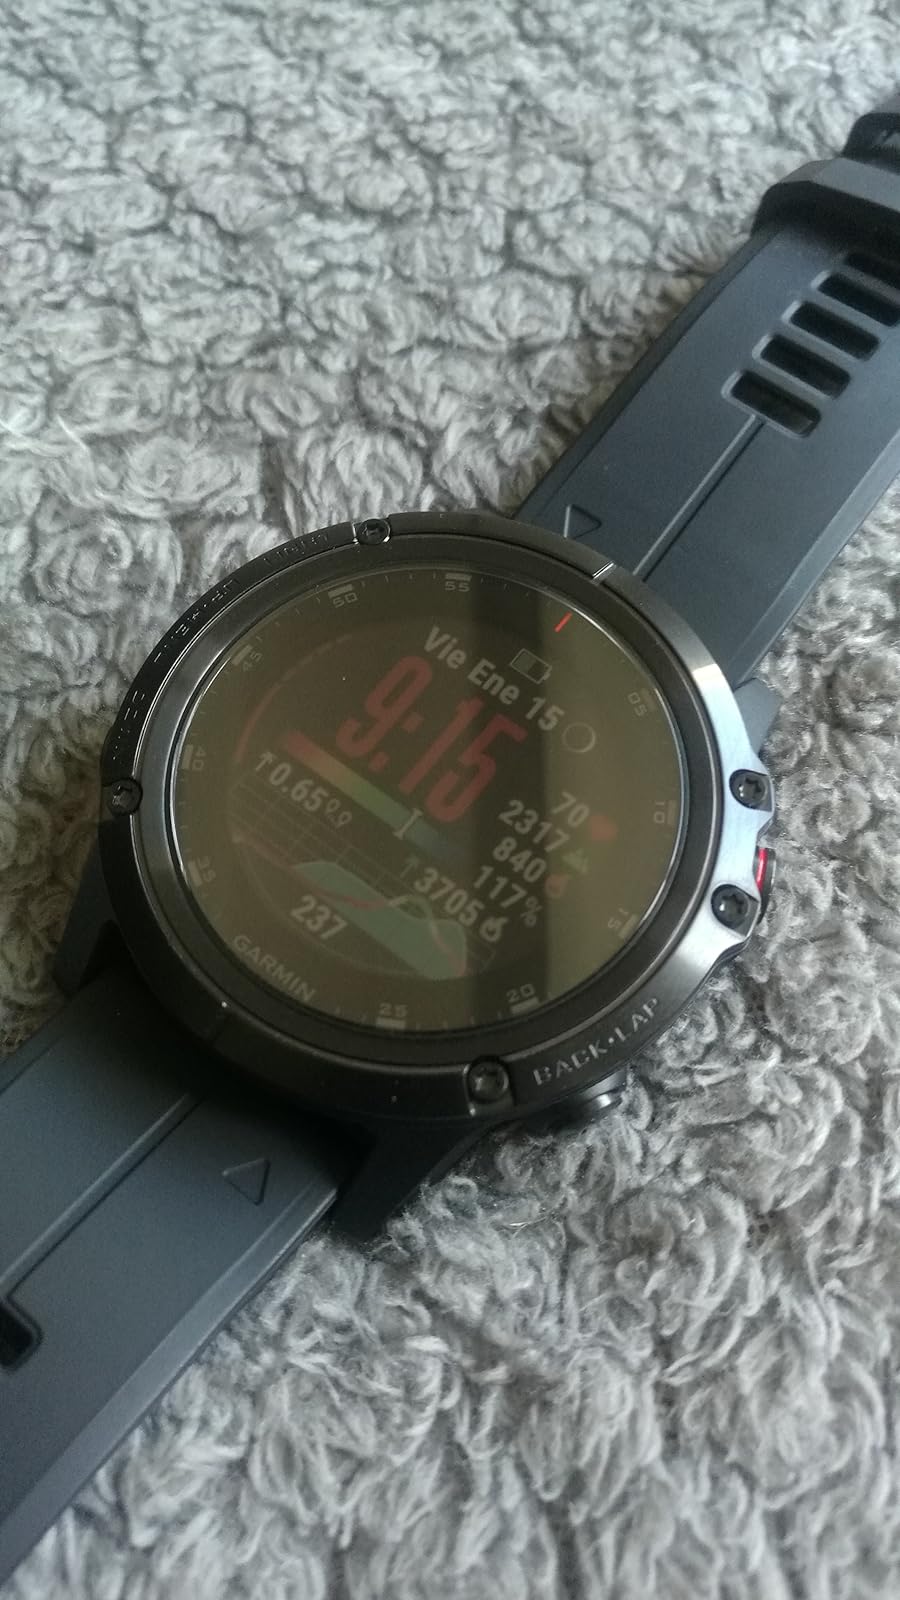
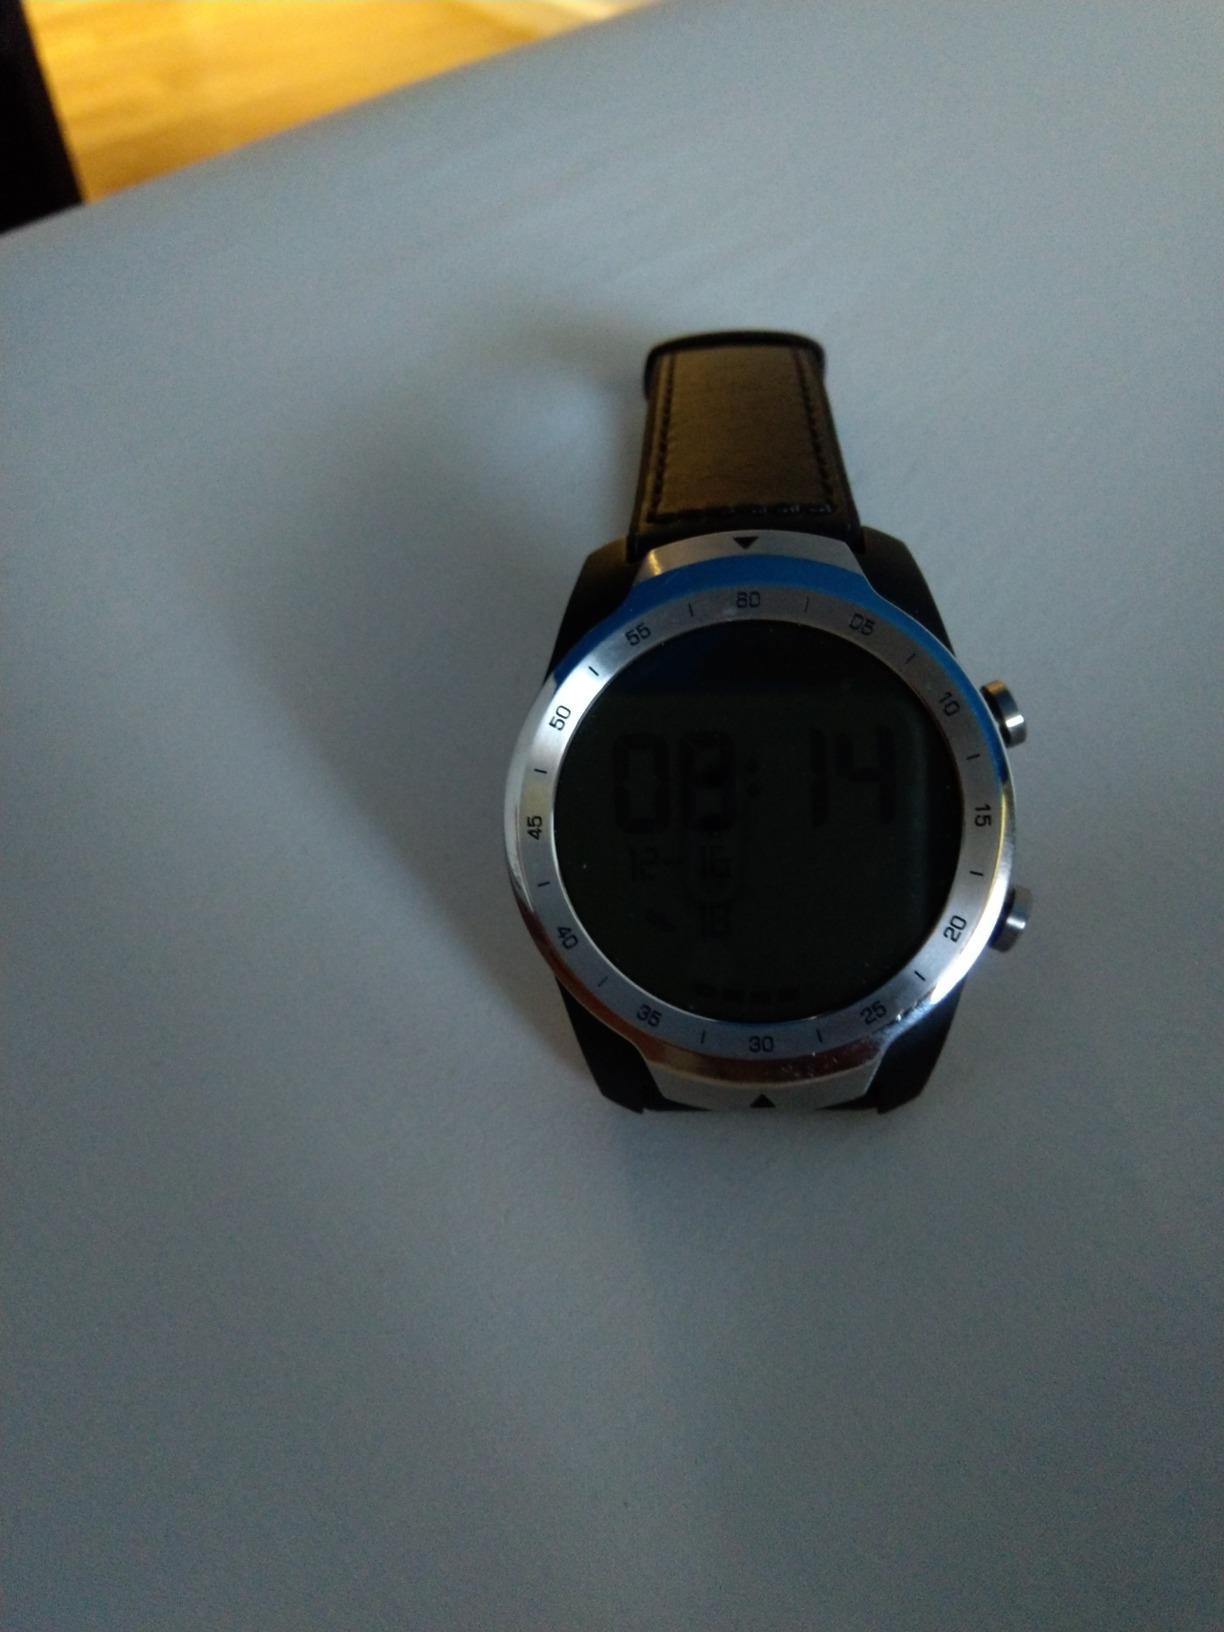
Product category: smartwatch
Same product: no